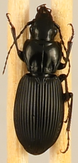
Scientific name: Pterostichus lachrymosus
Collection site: Mountain Lake Biological Station NEON (MLBS), plot MLBS_088